Bebenhausen

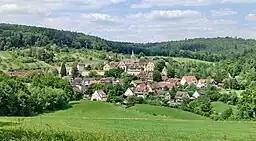
Bebenhausen

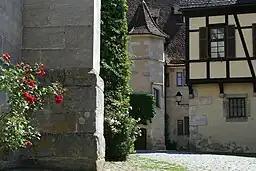
Bebenhausen

Bebenhausen is a village (pop. 347) in the Tübingen district, Baden-Württemberg, Germany. Since 1974 it is a district of the city of Tübingen, its least populous one. It is located 3 km north of Tübingen proper (about 5 km northeast of the city centre), in the southeastern part of the protected landscape of the Schönbuch, a dense forest. Bebenhausen is famous for its monastery, Bebenhausen Abbey, founded in 1183 by Count Palatine Rudolph of Tübingen.